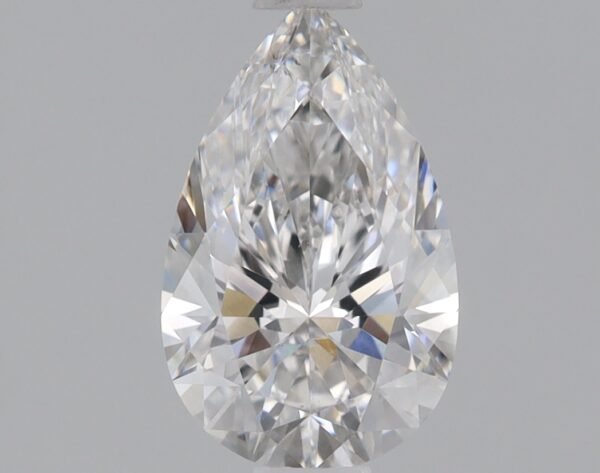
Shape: pear
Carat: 0.84
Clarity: VS1
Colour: G
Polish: EX
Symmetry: EX
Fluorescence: NONE
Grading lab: IGI
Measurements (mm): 8.47 x 5.28 x 3.27